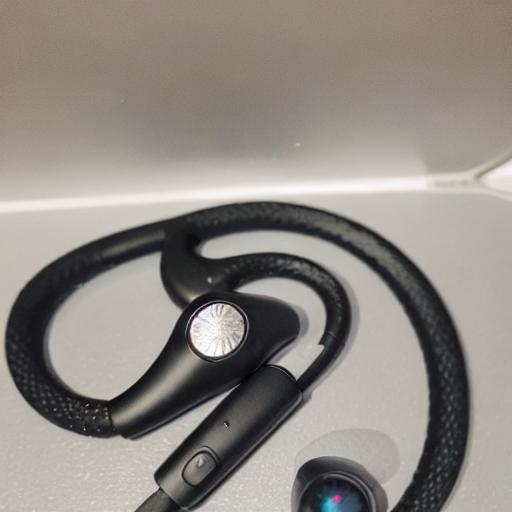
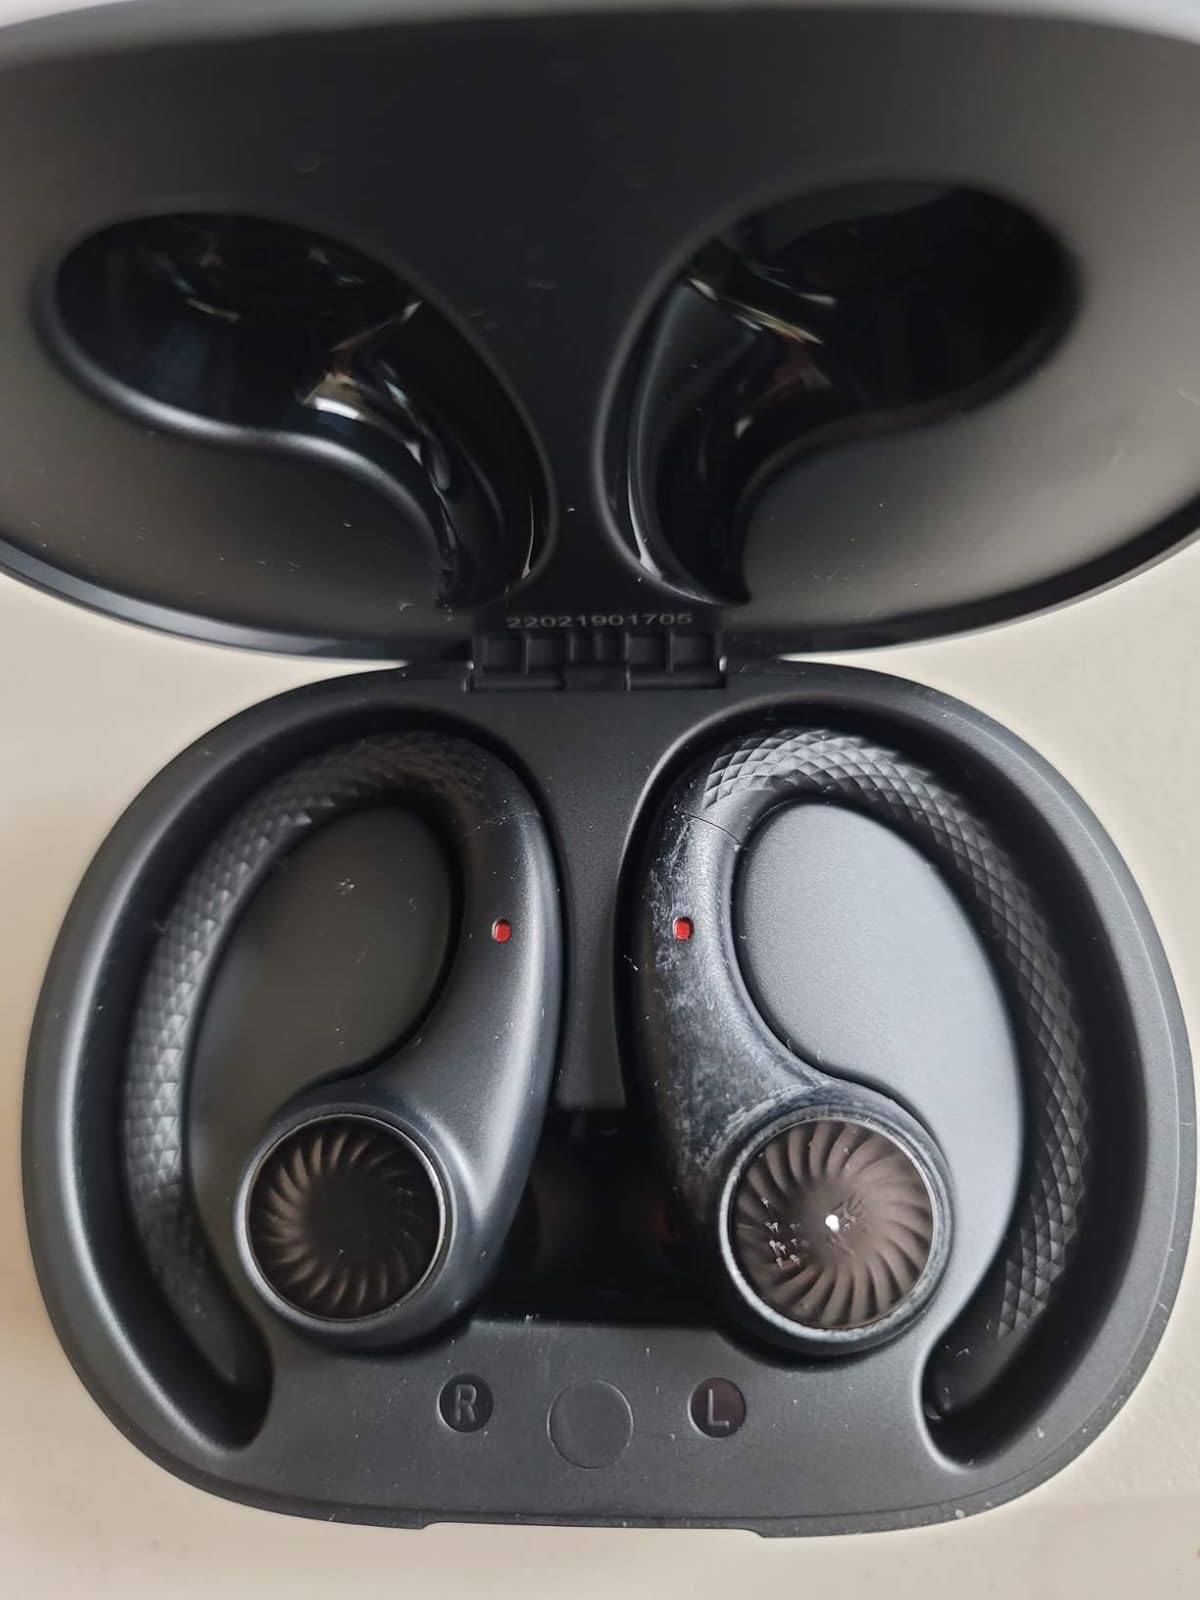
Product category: earbuds
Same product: no